Refugees in India

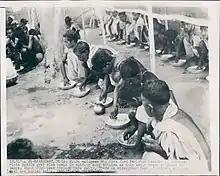
Hindu and Sikh refugees in Indian refugee camp

Many religious refugees come from Tibet. The 14th Dalai Lama, a leader of the Tibetan migration movement, left Tibet for India after the 1959 Tibetan uprising. He was followed by about 80,000 Tibetan refugees. Prime Minister Jawaharlal Nehru agreed to allow Tibetan refugees to settle in India until their eventual return to Tibet. The Tibetan diaspora maintains the Central Tibetan Administration, a government-in-exile, in McLeod Ganj, a suburb of Dharamshala, Kangra district, Himachal Pradesh. The organisation coordinates political activities for Tibetans in India.